5 Squadron SAAF

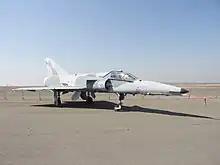
Cheetah E Fighter

5 Squadron SAAF was a South African Air Force Fighter / Fighter-Bomber squadron during World War II. It was disbanded at the end of the war and was re-commissioned in 1950. It remained active until 2 October 1992, when it was disbanded; its Atlas Cheetah E aircraft were also decommissioned.